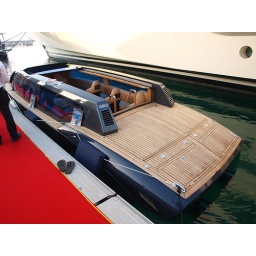
water limousine in Dubai this amazing way of transport was spotted during the Dubai yacht show